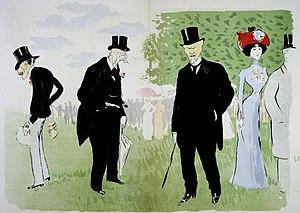
Mr Bamberger (père), Baron Alphonse de Rothschild, Mr Henri Rochefort, Lina Cavalieri (cantatrice)
Henri Bamberger est un banquier.